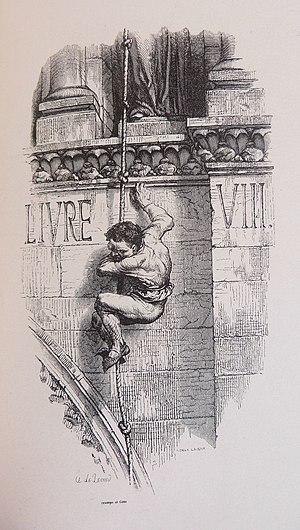
Livre VIII, gravure d'Adèle Laisné d'après un dessin d'Aimé de Lemud pour illustrer Notre-Dame de Paris de Victor Hugo, Paris, Perrotin, Garnier frères, 1844, Grand in-8, relié, 485 p. Édition illustrée de 55 planches hors texte, dont 21 gravées sur acier et 34 sur bois, d'après les dessins de M.M. de Beaumont, L. Boulanger, Daubigny, T. Johannot, de Lemud, Meissonnier, Roqueplan, de Rudder, Steinheil [1].